Ștefăniță Lupu

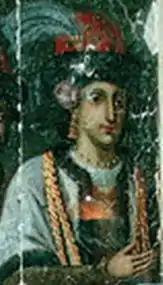

Ştefăniţă Lupu, nicknamed Papură-Vodă (1641 – 29 September 1661), son of Vasile Lupu, was Voivode (Prince) of Moldavia between 1659 and 1661, and again in 1661.